United Nations Security Council Resolution 831

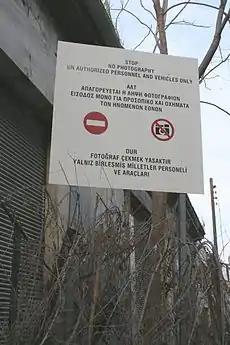
Buffer zone sign

United Nations Security Council resolution 831, adopted on 27 May 1993, after reaffirming Resolution 186 (1964) and all subsequent resolutions on Cyprus, the Council discussed the financial situation surrounding the United Nations Peacekeeping Force in Cyprus (UNFICYP).